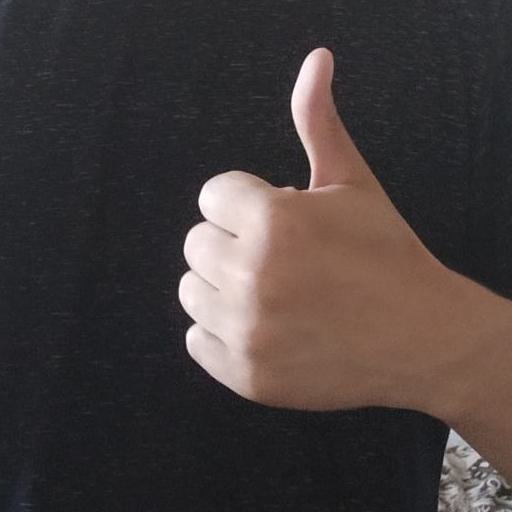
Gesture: like